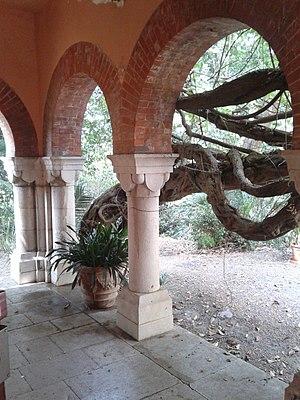
Le Musée Clarence Bicknell, est un peu caché. Au 39 de la via Romana à Bordighera, qui est parfois indiqué comme son adresse officielle, il y a une grande villa qui est le siège de l’Institut International des Études Ligures. Juste à droite il y a une ruelle appelée via Clarence Bicknell qui amène au jardin et au musée Clarence Bicknell. L'édifice fait partie des biens protégés par la Surintendance pour les biens architecturaux et les paysages de la Ligurie.